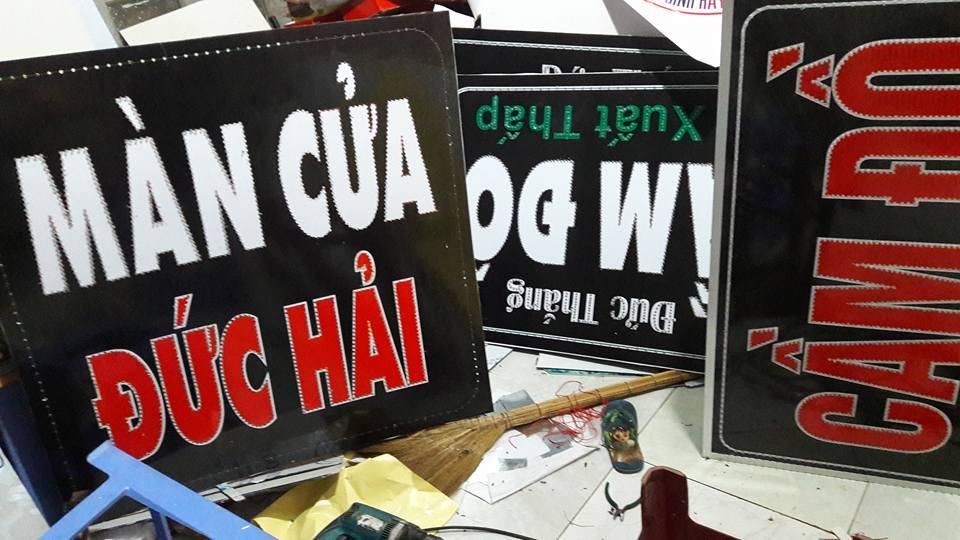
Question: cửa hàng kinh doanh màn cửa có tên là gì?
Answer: của hàng kinh doanh màn cửa có tên là đức hải